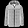
Label: Coat